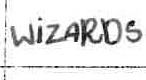
Label: Wizards